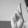
ASL letter: R